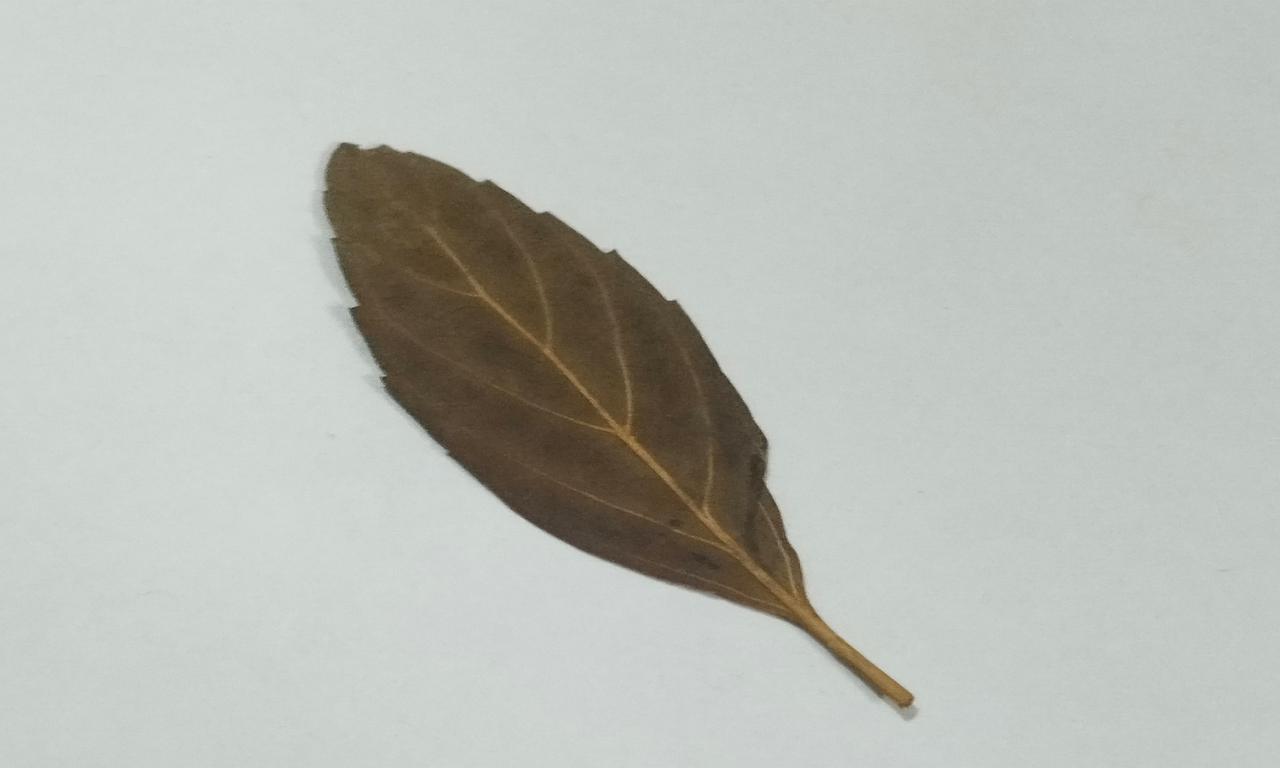
Label: Dried